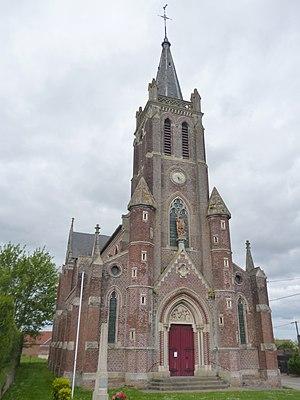
Eglise Saint-Victor de Plainville (Oise).
Plainville est une commune française située dans le département de l'Oise en région Hauts-de-France.